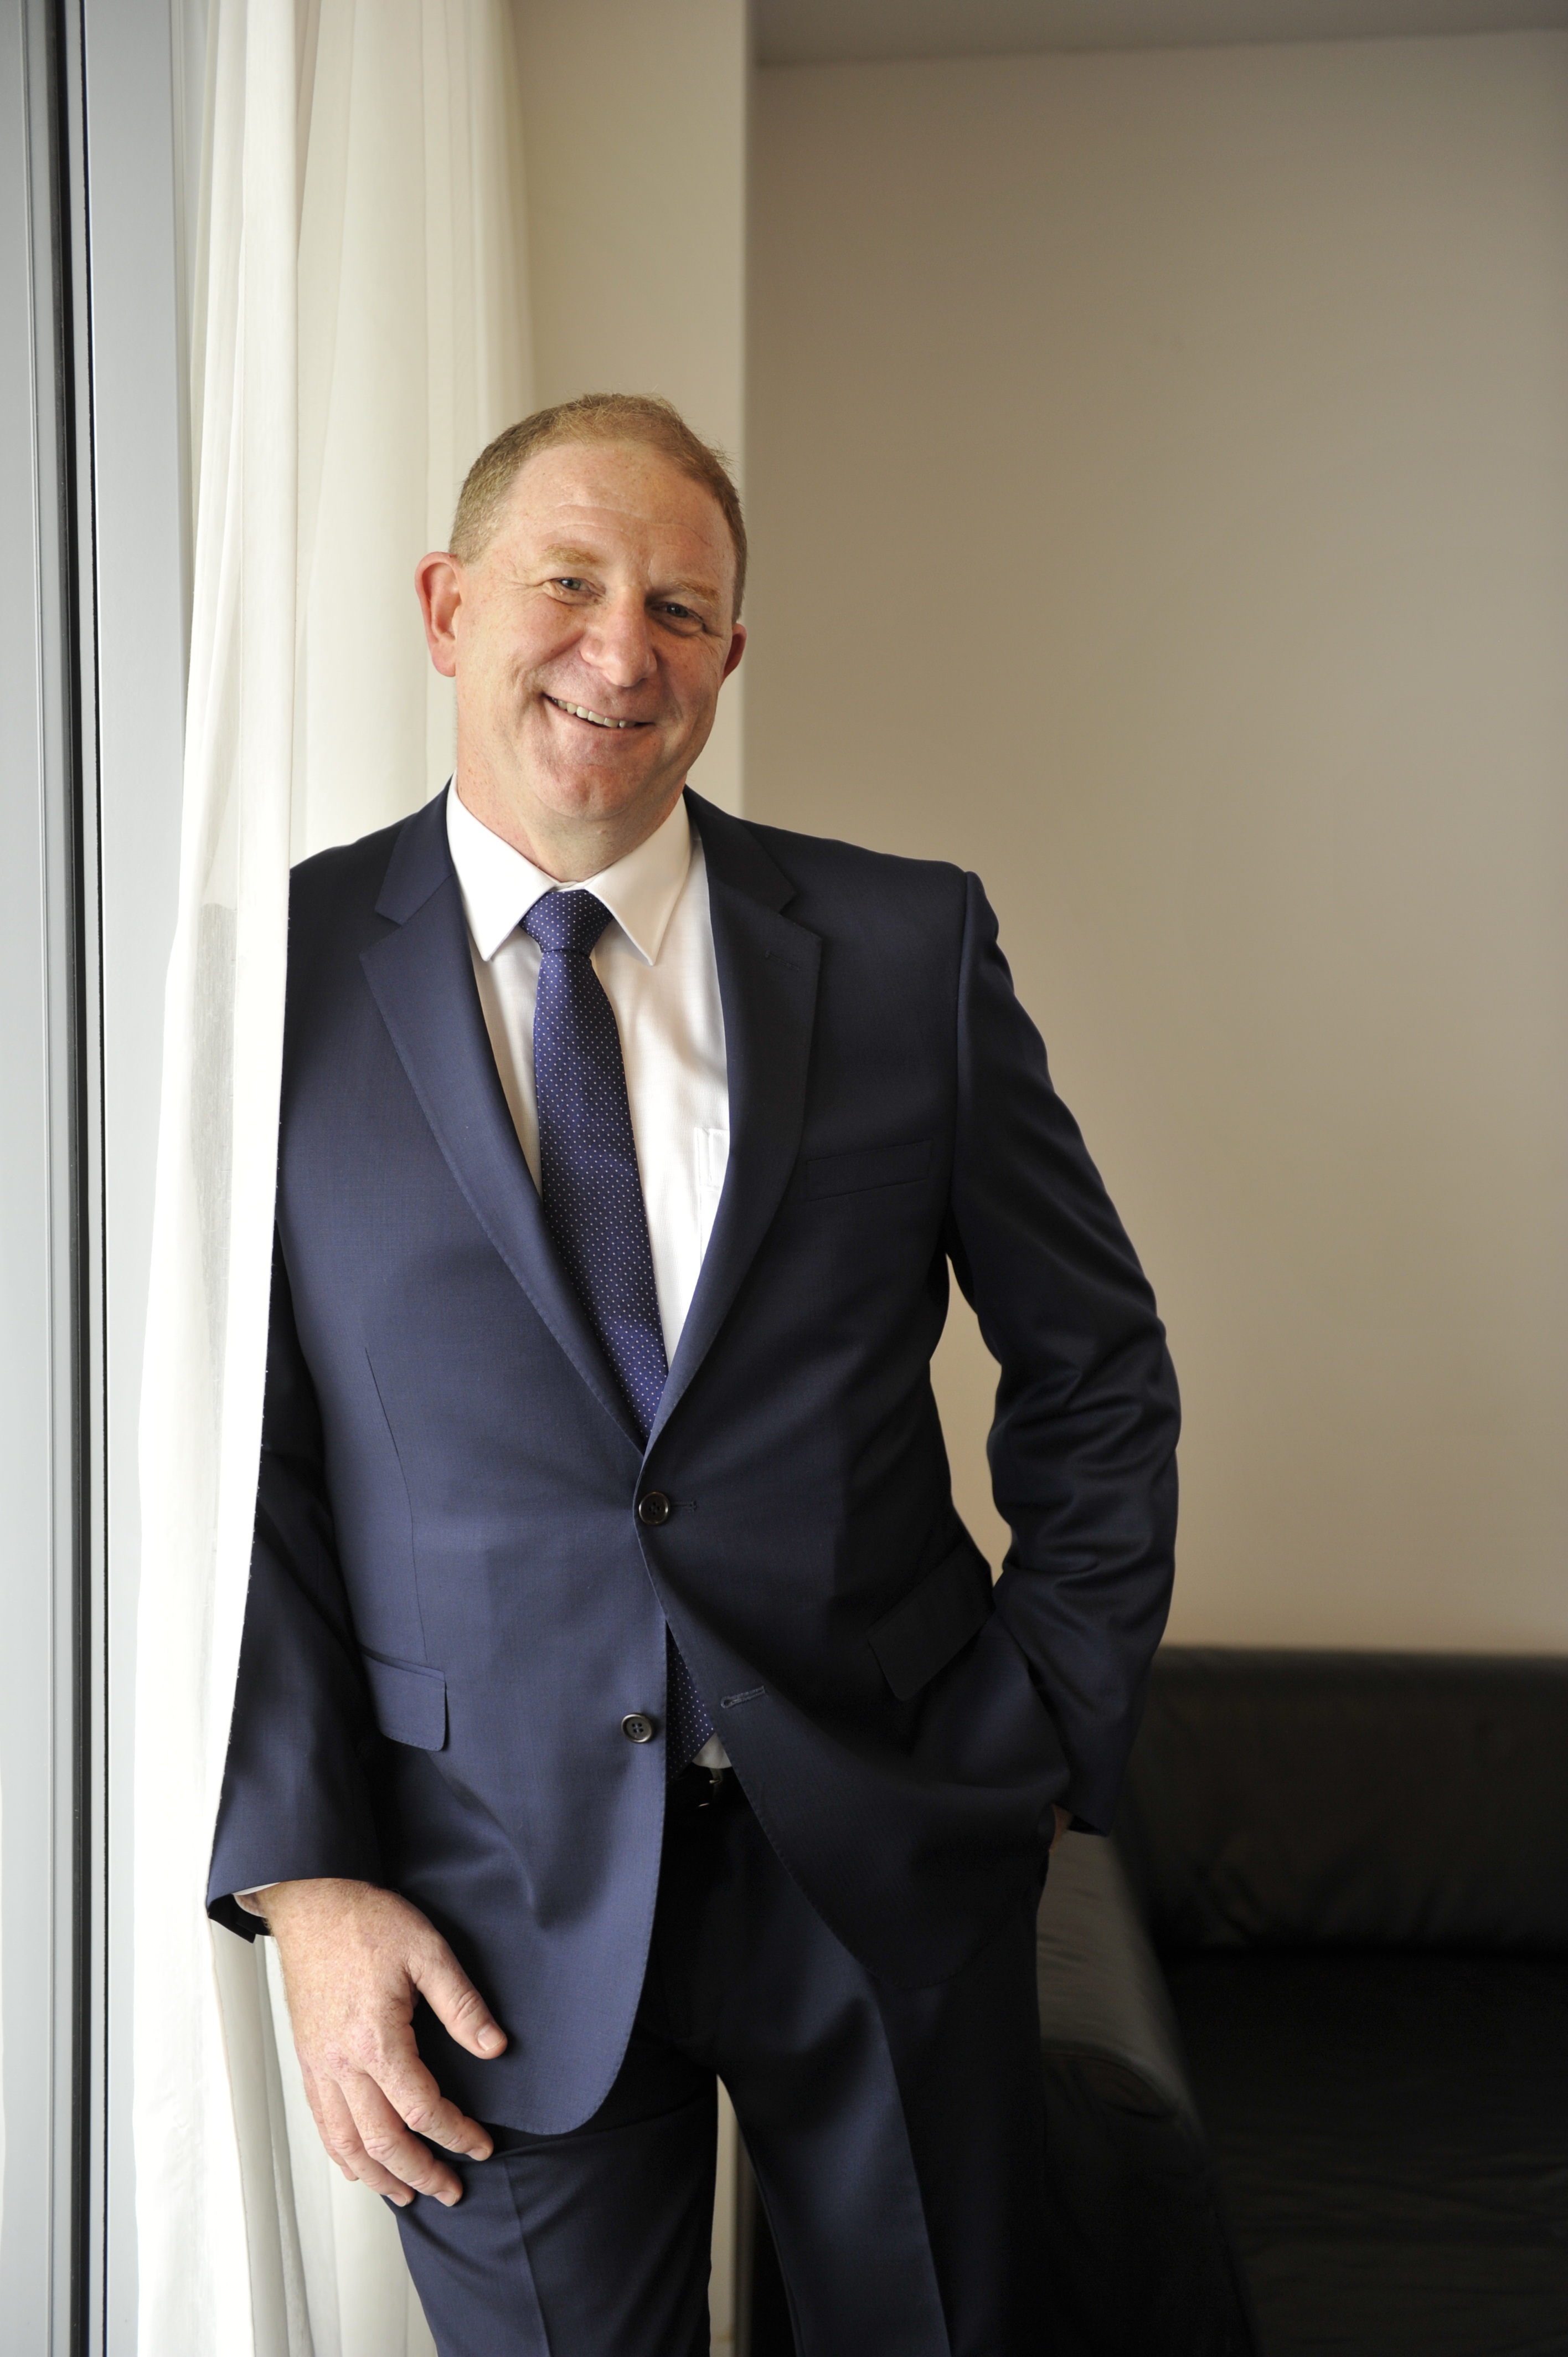
man, suit, male, clothing, groom, smile, tuxedo, gentleman, businessman, man smiling, formal wear, business executive